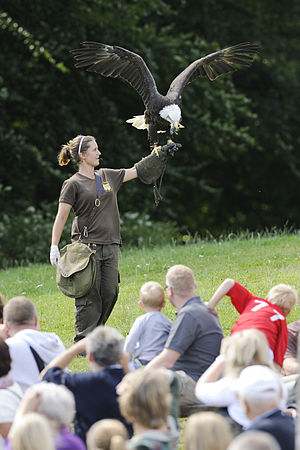
Ree Park - Ebeltoft Safari / Generelt
Fugleopvisning i Ree Park.